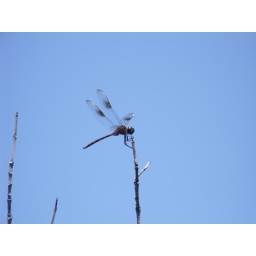
dragonfly against the glorious blue sky